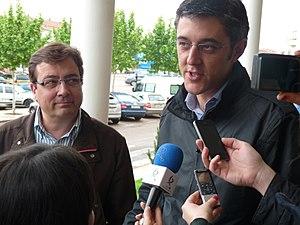
Eduardo Madina Muñoz, né le 11 janvier 1976 à Bilbao en Espagne, est un homme politique espagnol membre du Parti socialiste ouvrier espagnol.